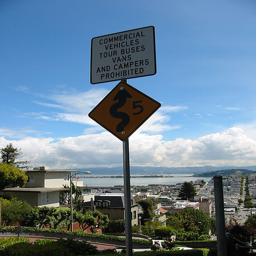
A street sign is warning of a curved road ahead.
a pole that has some signs on it
A street sign that over looks the city from a hill.
A road sign with a large city on the water displayed in the background.
This is a picture telling people what vehicles are allowed on this street.